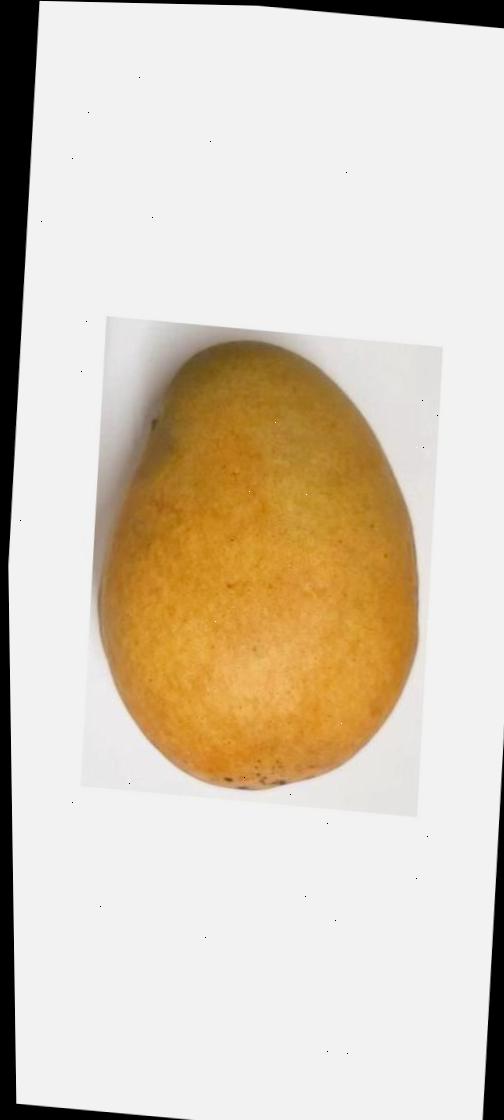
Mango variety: Bari-11